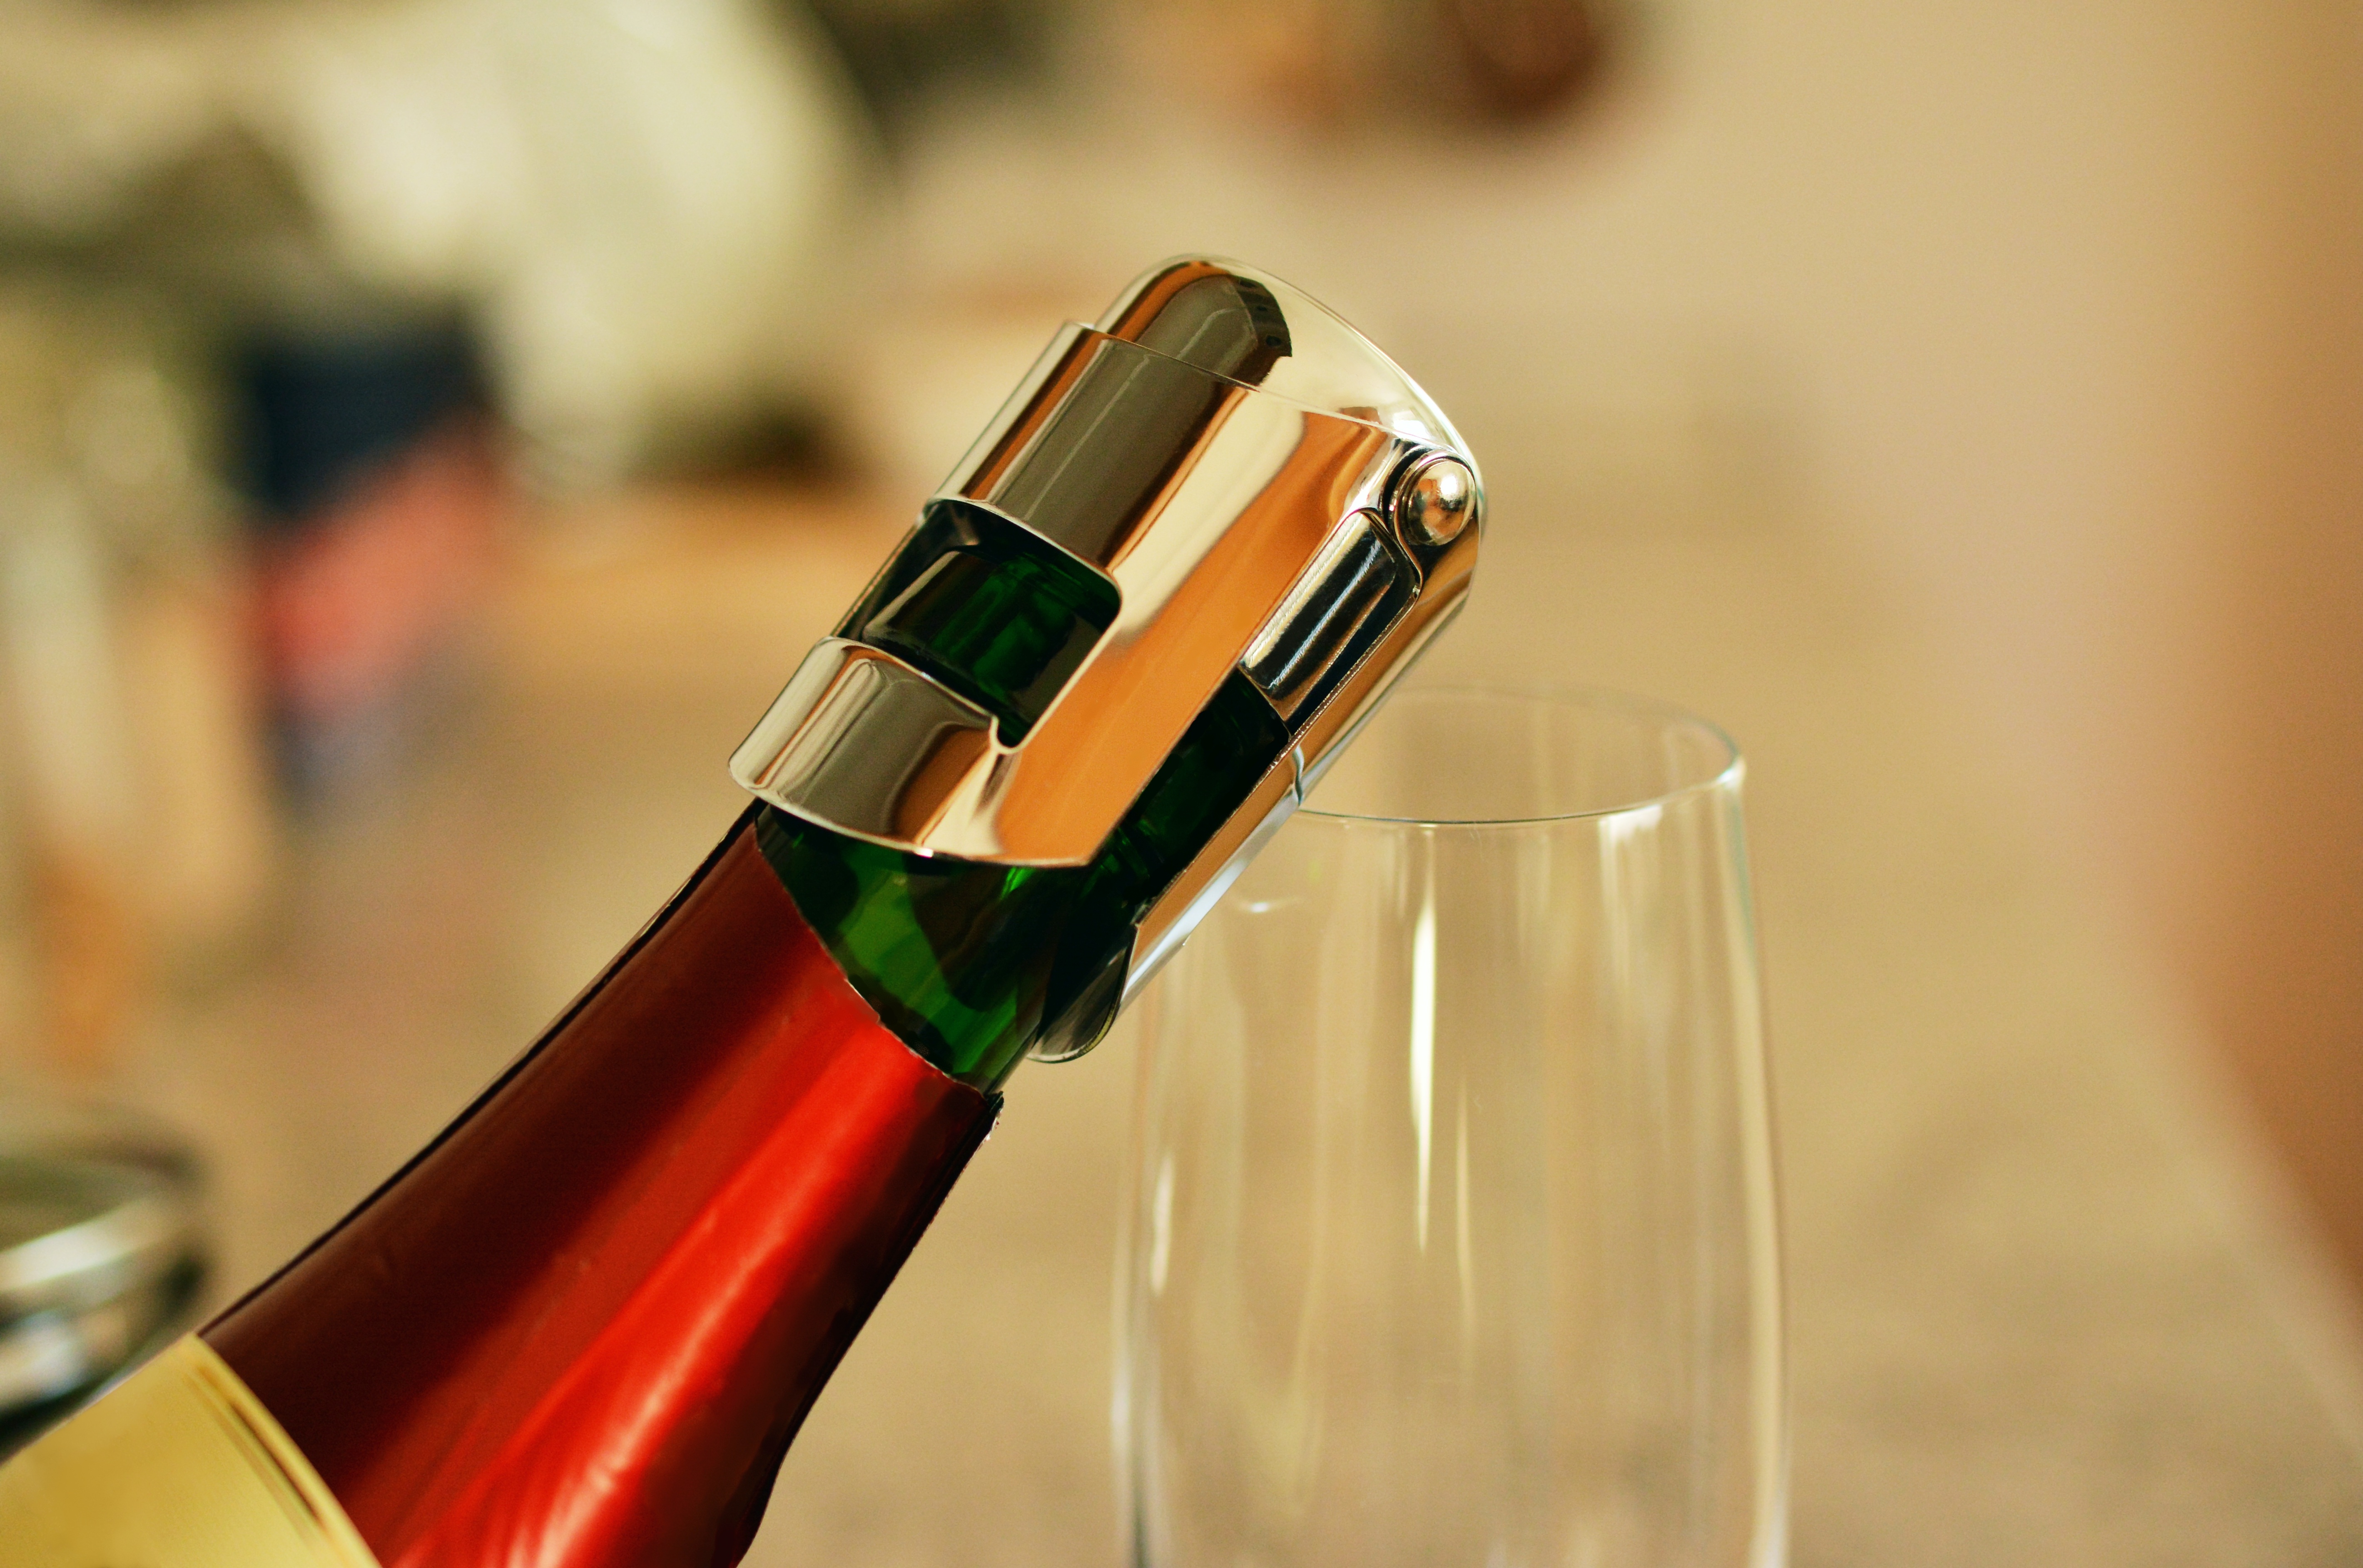
wine, glass, red, color, drink, bottle, alcohol, wine bottle, close up, champagne, closure, capping, macro photography, alcoholic beverage, bottle closure, bottleneck, drinkware, bottle of sparkling wine, champagne closure, champagne bottle cap